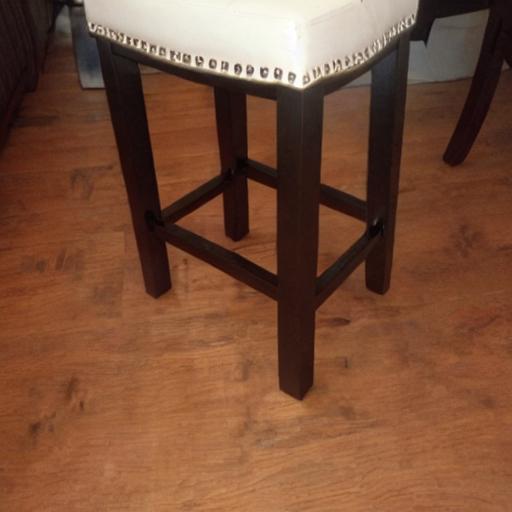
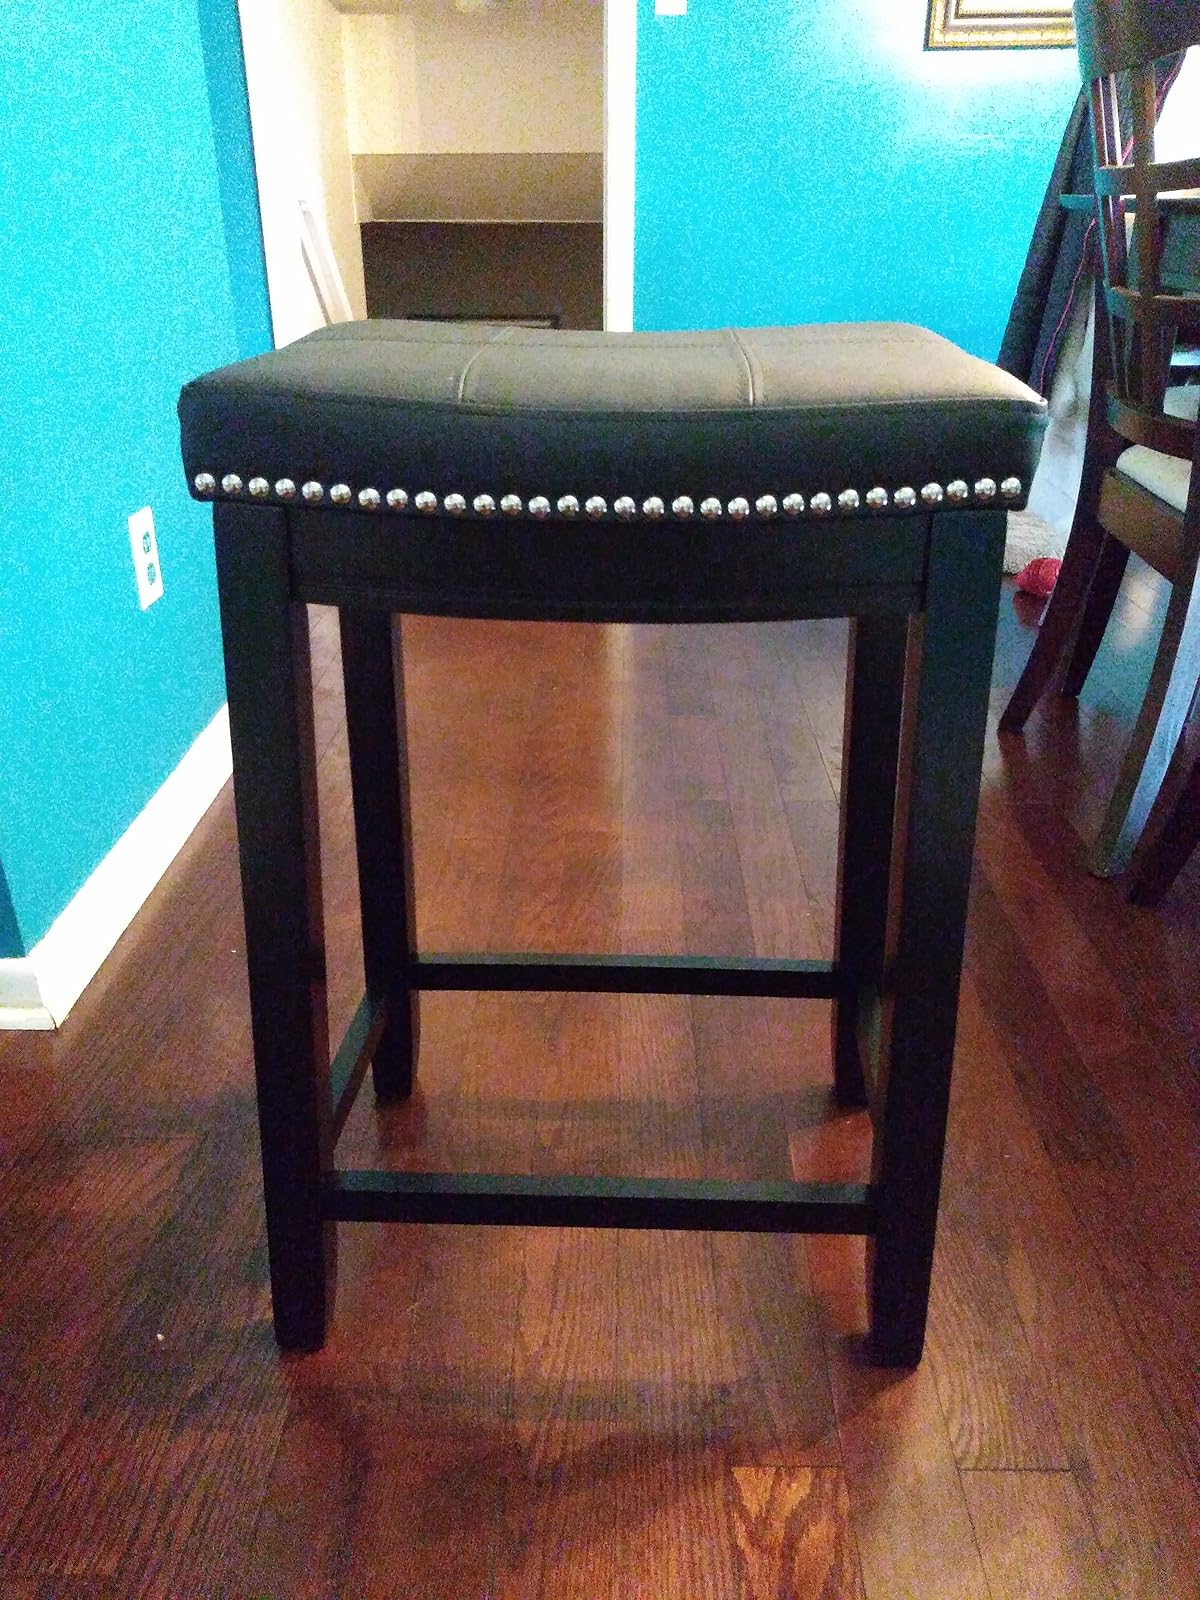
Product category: stool
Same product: no